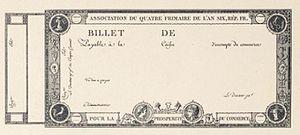
Billet de la Caisse d'escompte du commerce, association du 4 frimaire de l'An 6 [24 novembre 1797], dessin de Charles Monnet, gravé par Jean Duplessis-Bertaux.
La Caisse d'escompte du commerce est une banque française fondée le 24 novembre 1797 à Paris et fermée le 24 septembre 1803, après fusion avec la Banque de France.